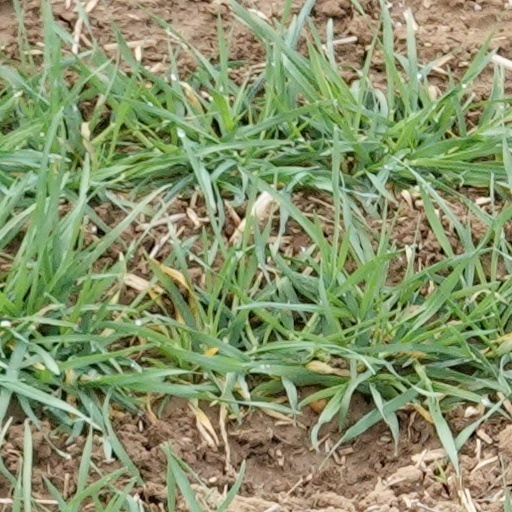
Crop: wheat